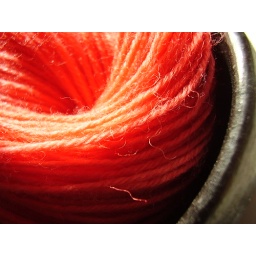
orange over red